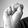
ASL letter: S